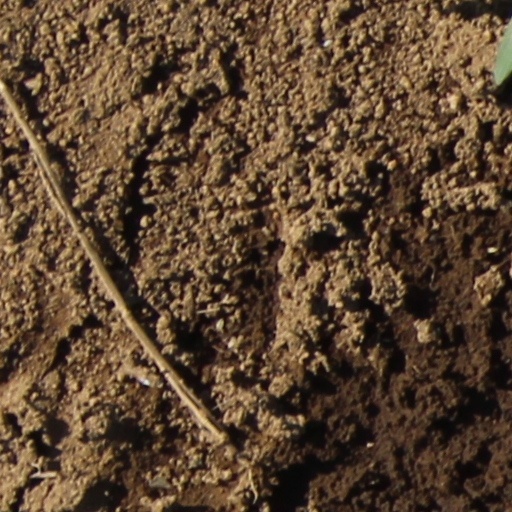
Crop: wheat